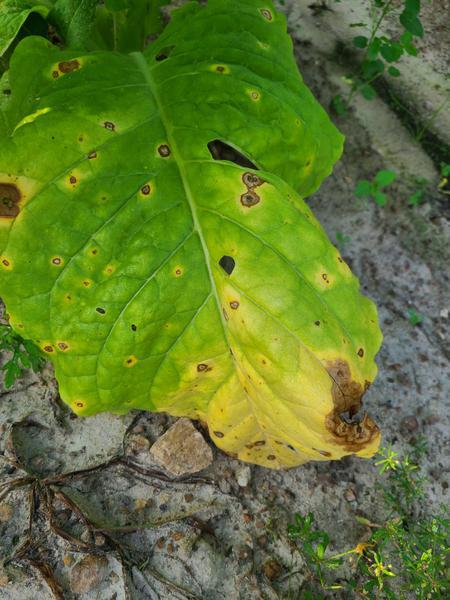
Plant: Tobacco
Disease: tobacco brown spot